Capital and income breeding

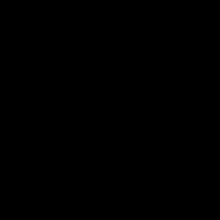
Timing of breeding in birds relying on capital breeding. The dashed line shows an example of an individual increasing in condition, while the solid line shows the threshold of when the individual breeds.

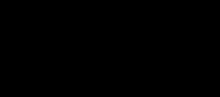
Timing of breeding in birds relying on income breeding. The dashed lines shows two examples of individuals increasing in condition (one faster than the other), while the solid line shows the threshold of when the individual breeds.

Capital breeding and income breeding refer to the methods by which some organisms perform time breeding and use resources to finance their breeding. The former "describes the situation in which reproduction is financed using stored capital; [whereas the latter] [...] refers to the use of concurrent intake to pay for a reproductive attempt."